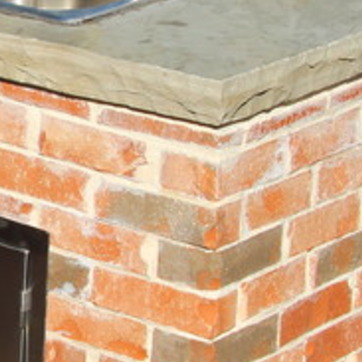
Material: brick